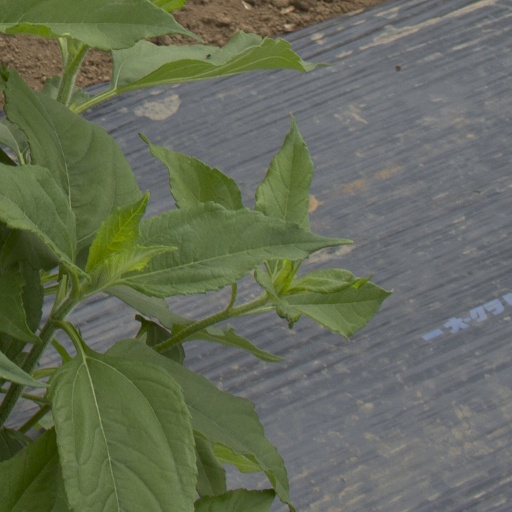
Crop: Jerusalem artichoke